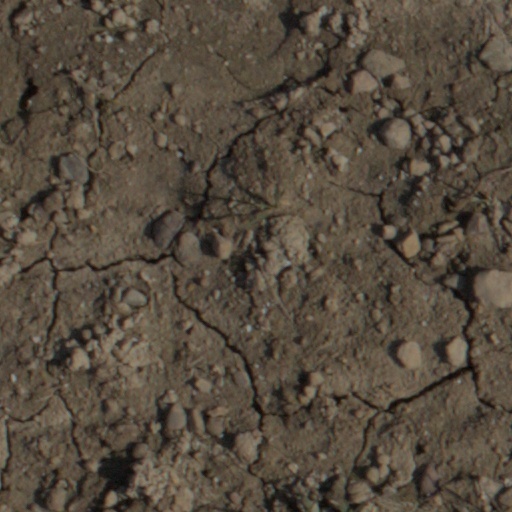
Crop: wheat